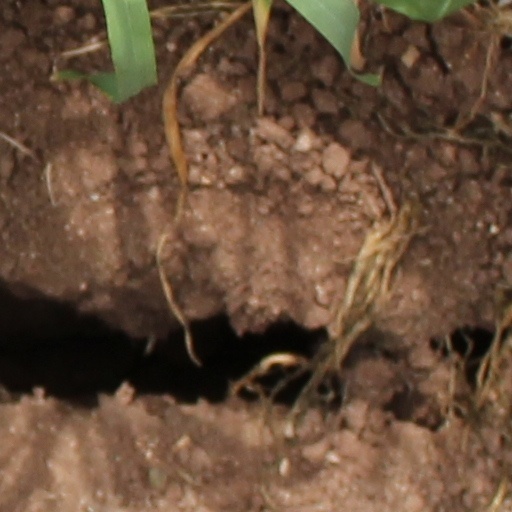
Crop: wheat